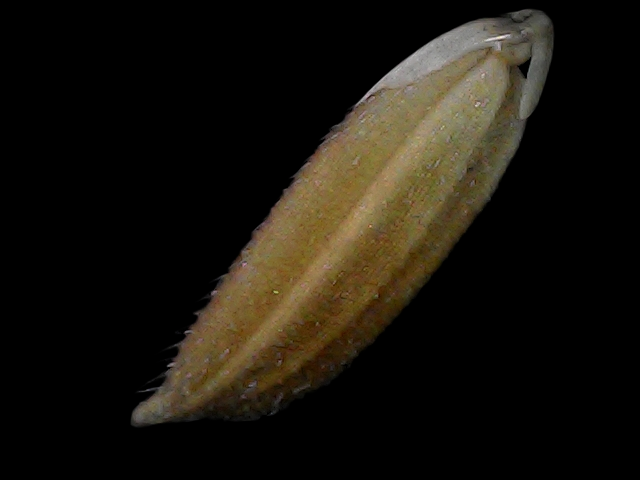
Rice variety: Bd56